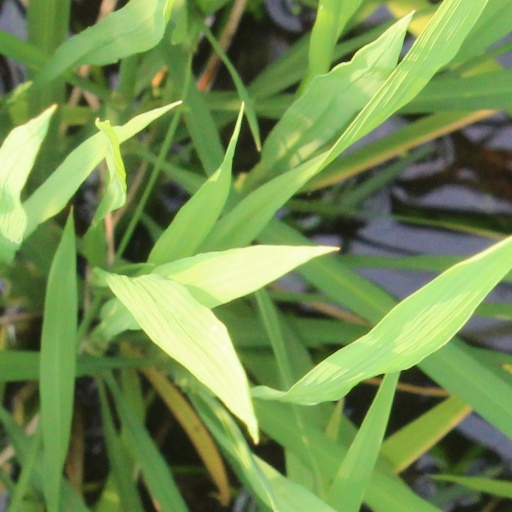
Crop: rice